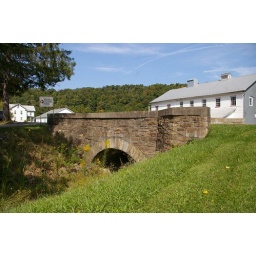
Stanton's Mill - the other stone bridge in Grantsville, Maryland - south side